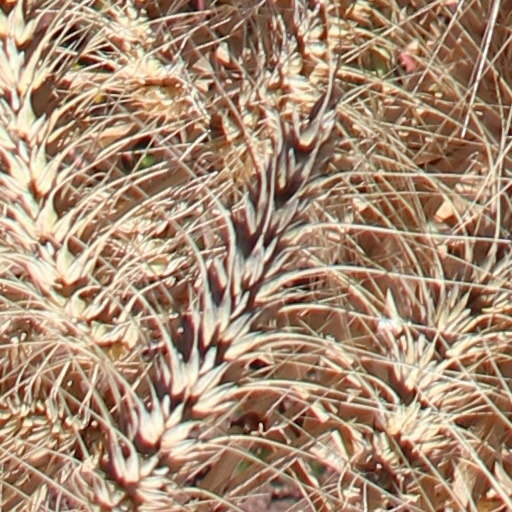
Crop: wheat